Yana Shemyakina

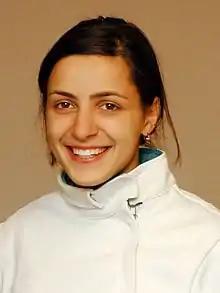
Shemyakina in 2006

Yana Volodymyrivna Shemyakina (born 5 January 1986) is a Ukrainian right-handed épée fencer, three-time Olympian, and 2012 individual Olympic champion.